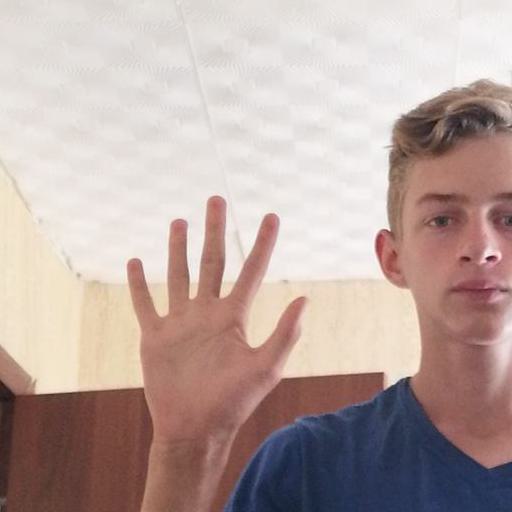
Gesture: palm